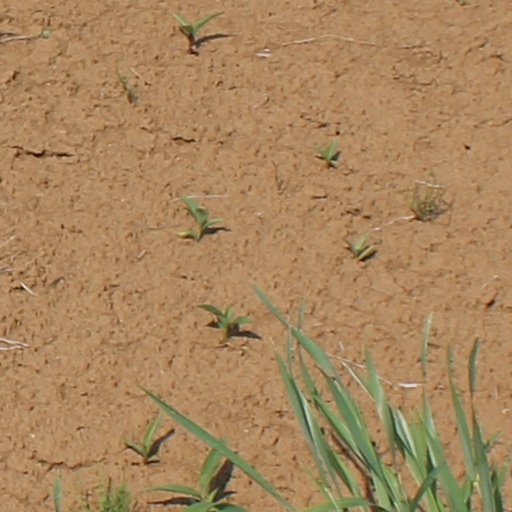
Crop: wheat